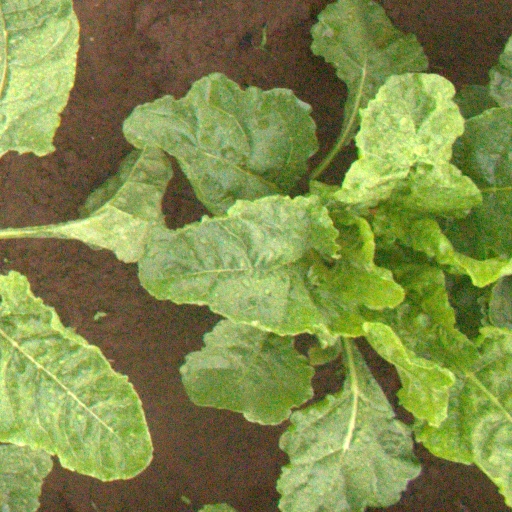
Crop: sugar beet